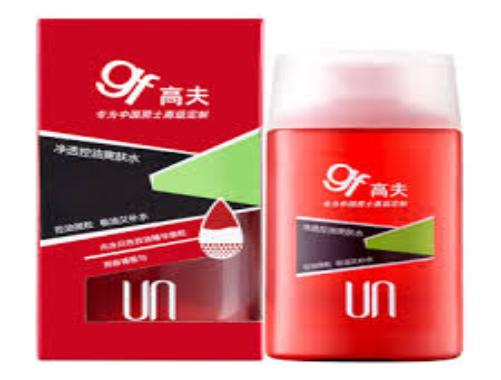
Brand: GF
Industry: Necessities